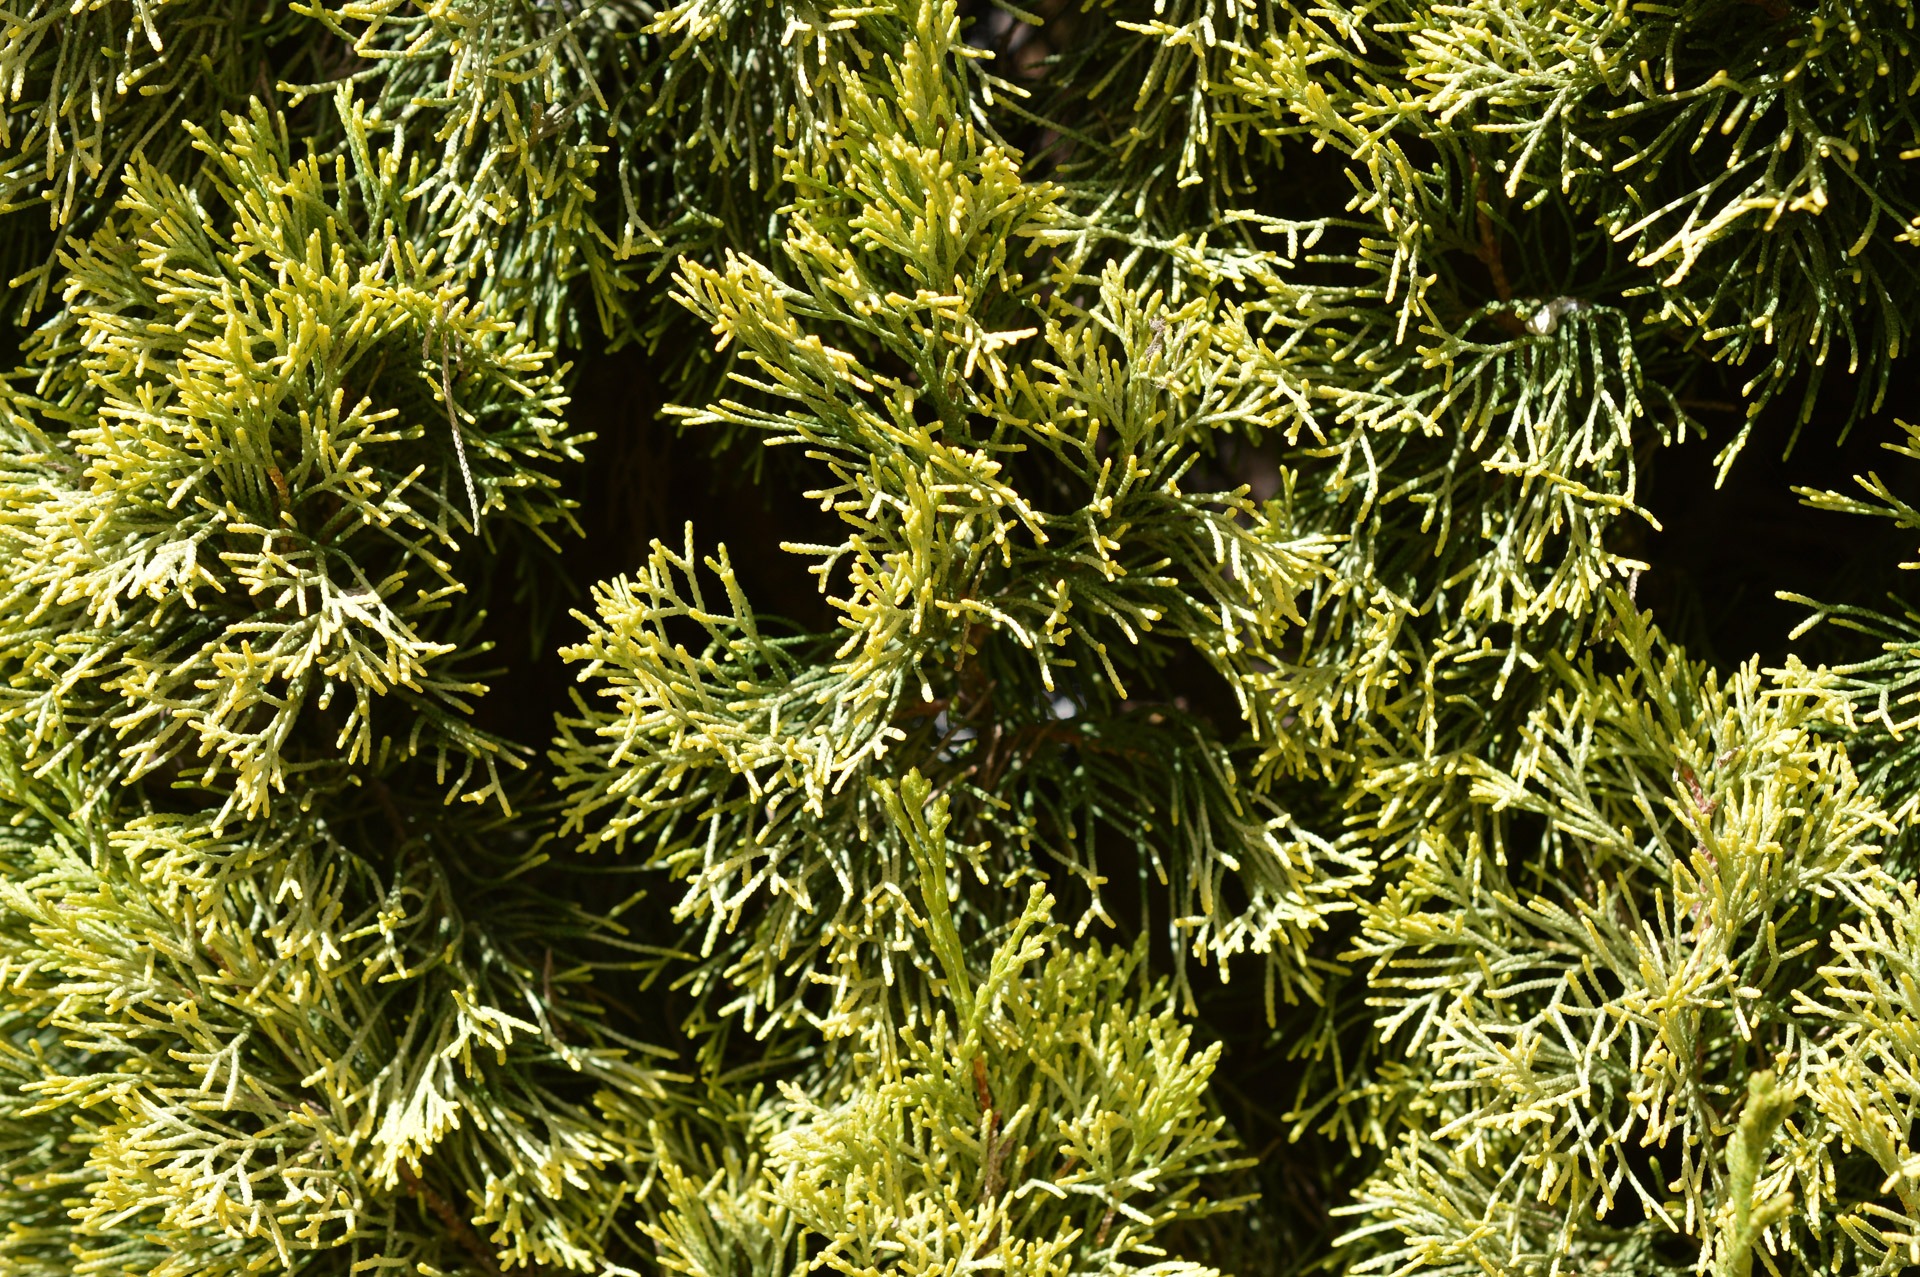
tree, nature, grass, branch, plant, leaf, flower, pine, foliage, green, evergreen, botany, fir, flora, pine tree, conifer, coniferous, spruce, shrub, ecosystem, flowering plant, biome, grass family, woody plant, temperate coniferous forest, land plant, arecales